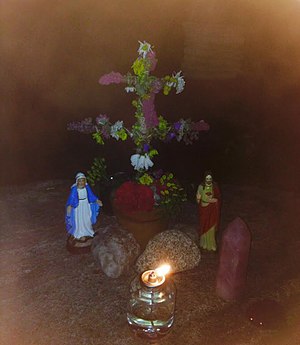
Santo Daime
Santo Daime Ceremoni, Skandinavien
Santo Daime er en synkretistisk religion, der stammer fra Brasilien. Santo Daime blander elementer fra især katolicisme og sydamerikansk shamanisme. Det centrale sakramente i Santo Daimes ceremonier er den rituelle indtagelse af ayahuasca - i Santo Daimes kontekst kaldet Daime.